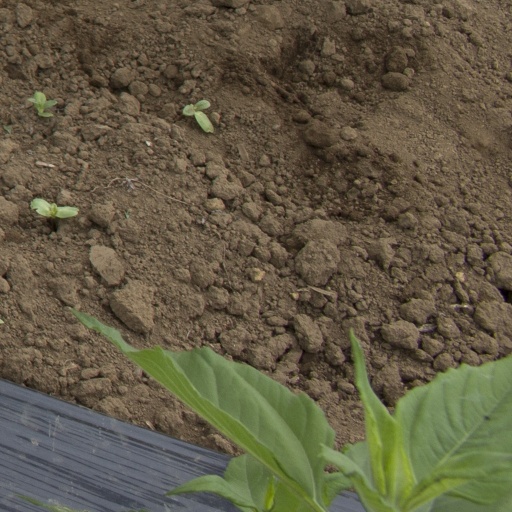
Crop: Jerusalem artichoke